Drinking straw

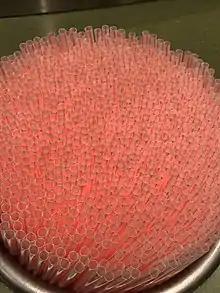
Plastic drinking straws in a container

American Marvin C. Stone patented the modern drinking straw, inches long and made of paper, in 1888, to address the shortcomings of the rye straw. He came upon the idea while drinking a mint julep on a hot day in Washington, D.C.; the taste of the rye straw was mixing with the drink and giving it a grassy taste, which he found unsatisfactory. He wound paper around a pencil to make a thin tube, slid out the pencil from one end, and applied glue between the strips. He later refined it by building a machine that would coat the outside of the paper with wax to hold it together, so the glue would not dissolve in bourbon.